Taranto

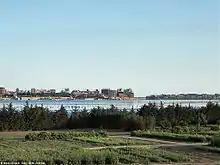
The view of the Little Sea from the Appian Way

Taranto was founded in 706 BC by Dorian Greek immigrants hailing from Sparta. Its origin is peculiar: the founders were Partheniae ("sons of virgins"), sons of unmarried Spartan women and "Perioeci" (free men, but not citizens of Sparta); these out-of-wedlock unions were permitted extraordinarily by the Spartans to increase the prospective number of soldiers (only the citizens of Sparta could become soldiers) during the bloody Messenian Wars, but later they were retroactively nullified, and the sons were then obliged to leave Greece forever. Phalanthus, the Parthenian leader and founder (Oikistes), went to Delphi to consult the oracle: the puzzling answer designated the harbour of Taranto as the new home of the exiles. The Partheniae arrived in Apulia, and founded the city, naming it "Taras" after the son of the Greek sea god, Poseidon, and of a local nymph, According to other sources, Heracles founded the city. Another tradition indicates Taras as the founder of the city; the symbol of the Greek city (as well as of the modern city) depicts the legend of Taras being saved from a shipwreck by riding a dolphin that was sent to him by Poseidon. Taranto increased its power, becoming a commercial power and a sovereign city of Magna Graecia.